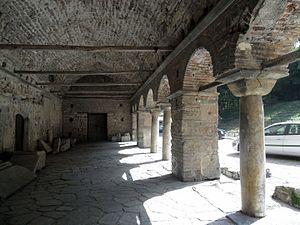
La Cathédrale Sainte-Sophie d'Ohrid est la cathédrale de l'Archevêché d'Ohrid et le siège de l'Église orthodoxe macédonienne. Elle se trouve à Ohrid, petite ville du sud-ouest de la Macédoine du Nord.